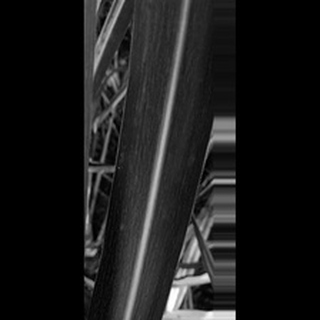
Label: sugarcane_mosaic